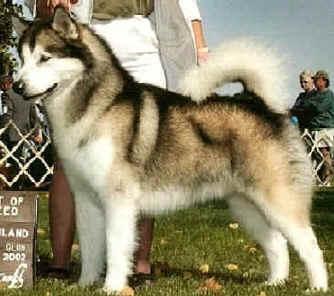
malamute